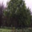
Label: oak_tree